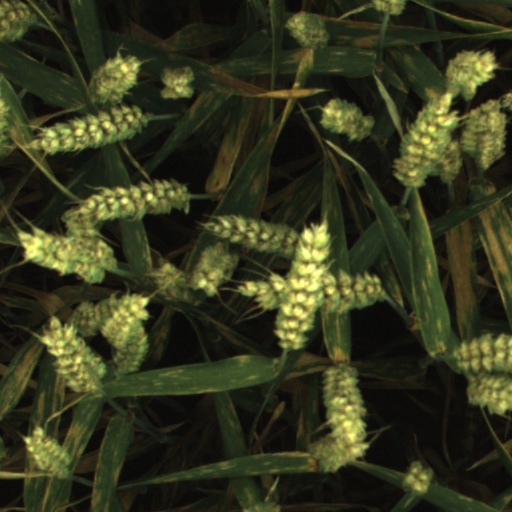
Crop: wheat